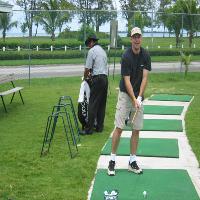
Weather: cloudy or overcast